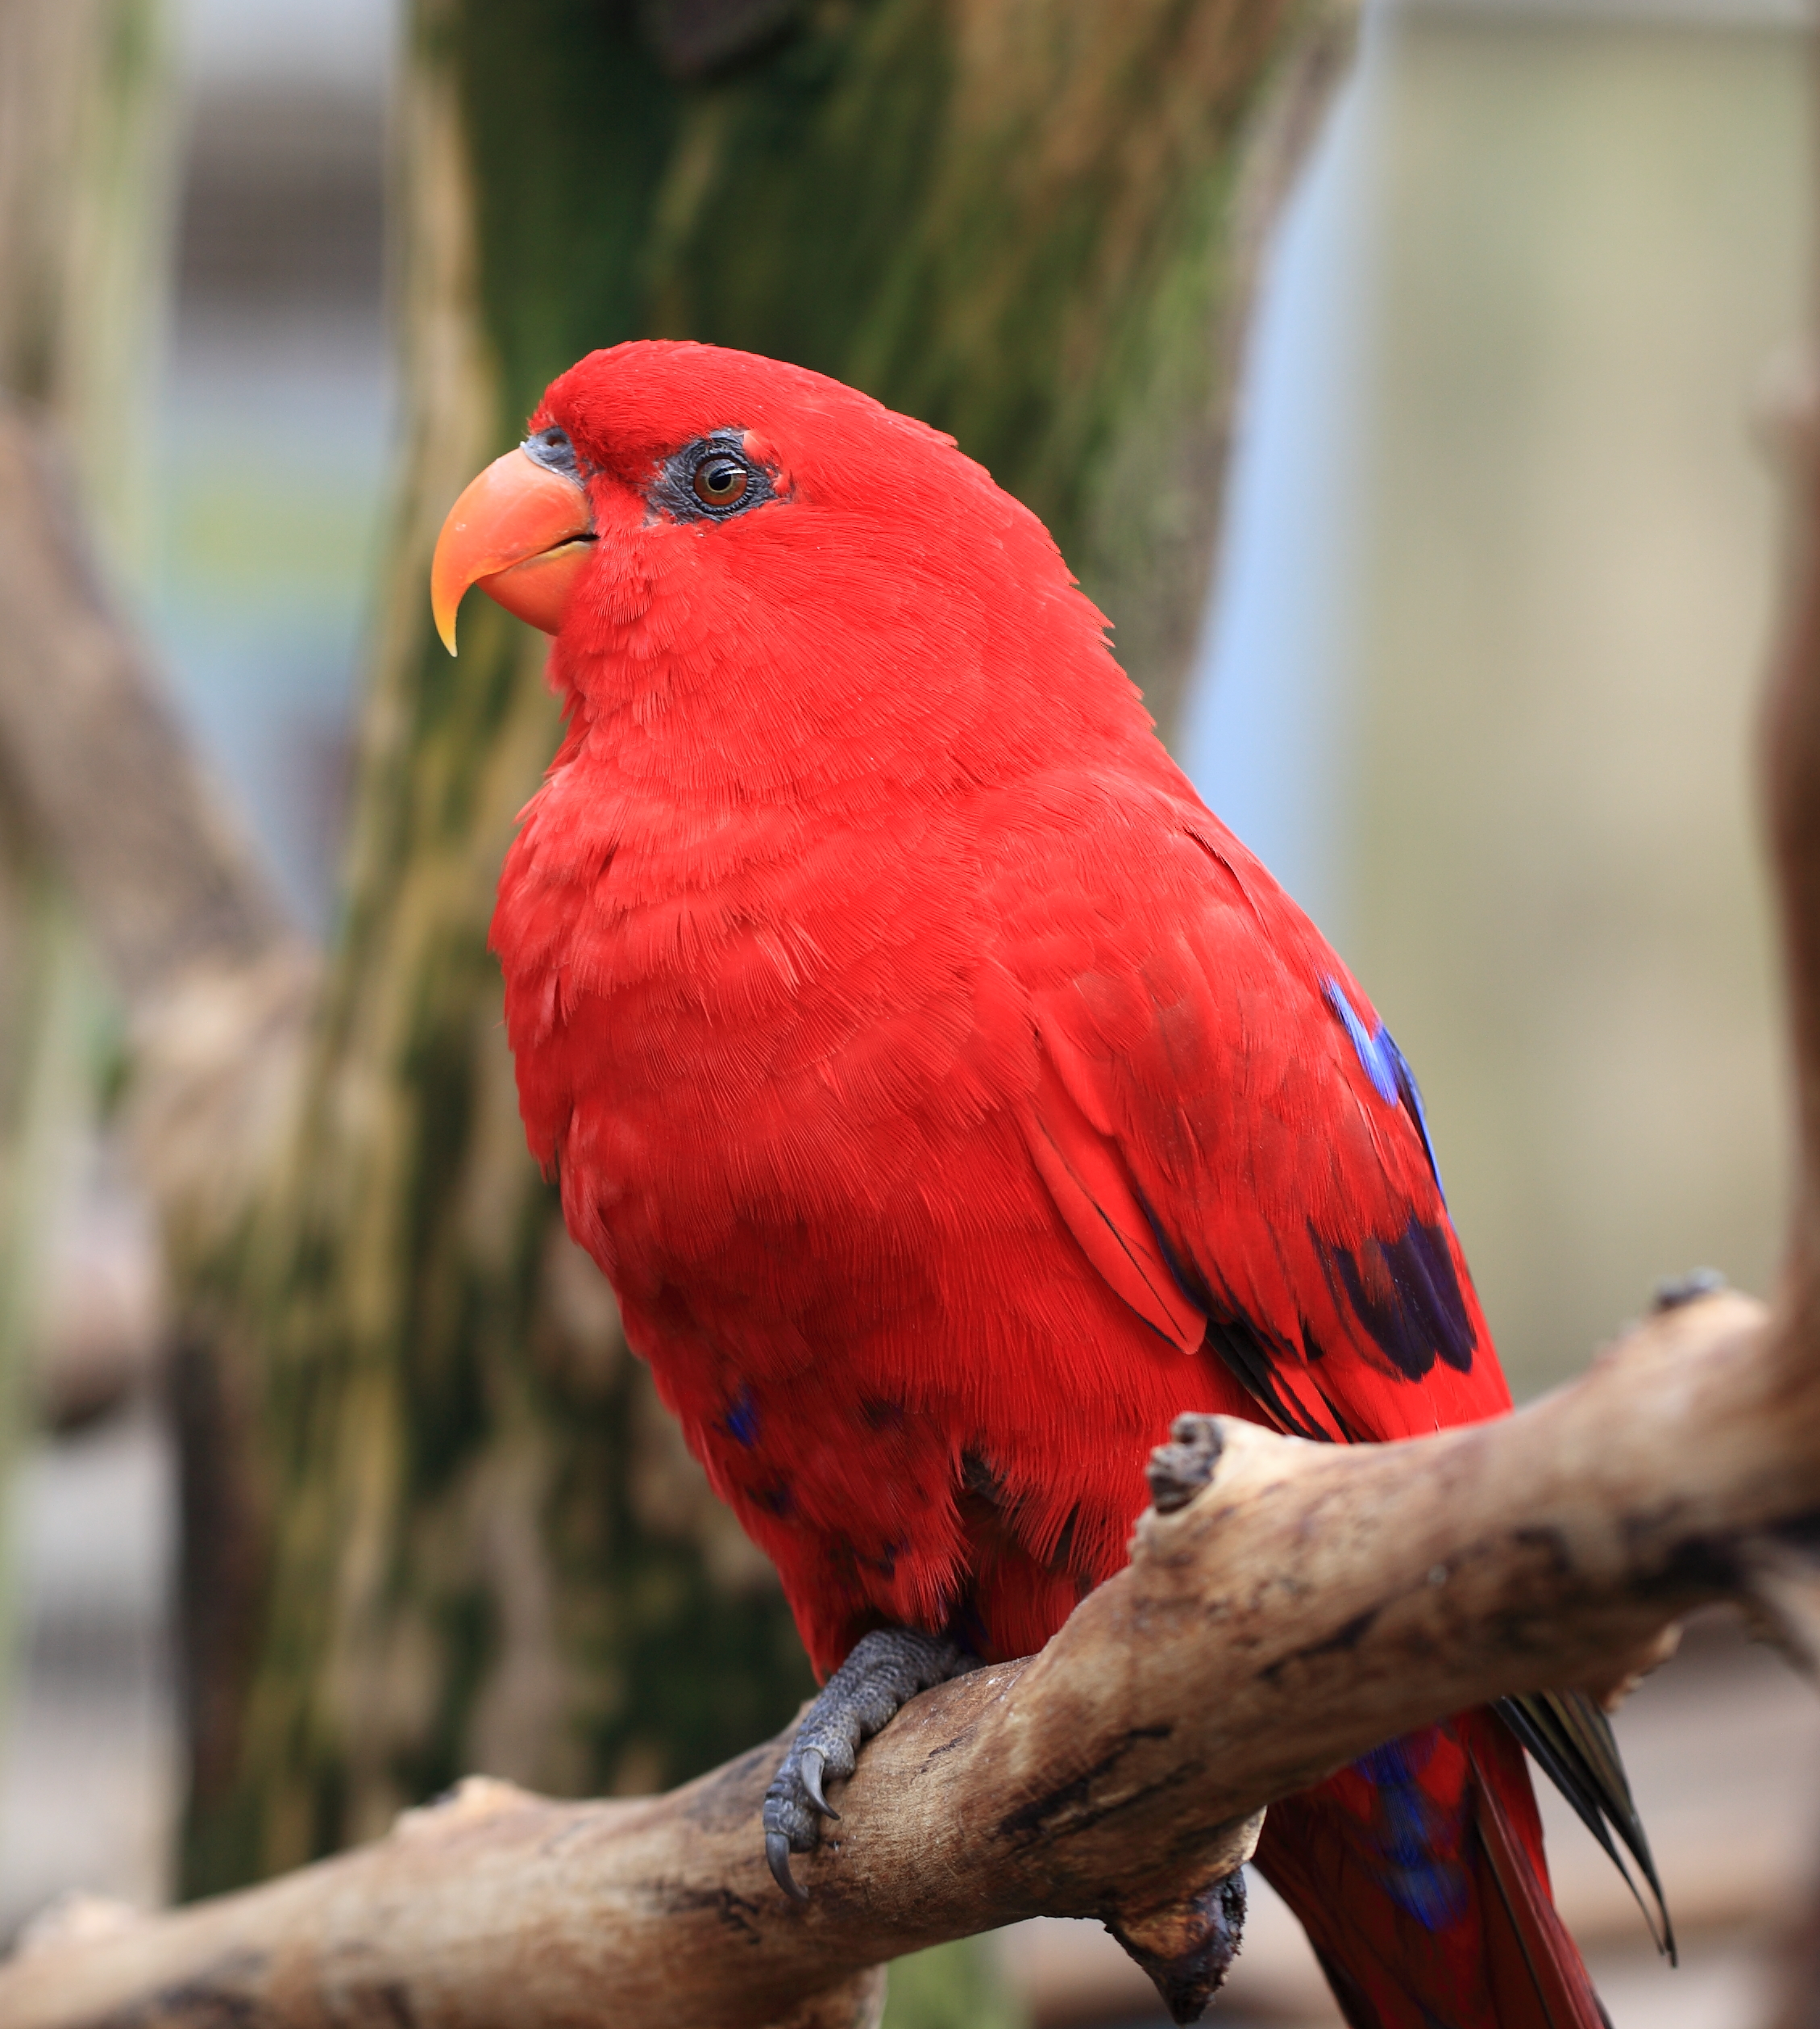
bird, wildlife, high, red, beak, fauna, lorikeet, lovebird, eos, vertebrate, parrot, 5d, hires, finch, bud, markii, hi, res, resolution, redlory, bornea, perching bird